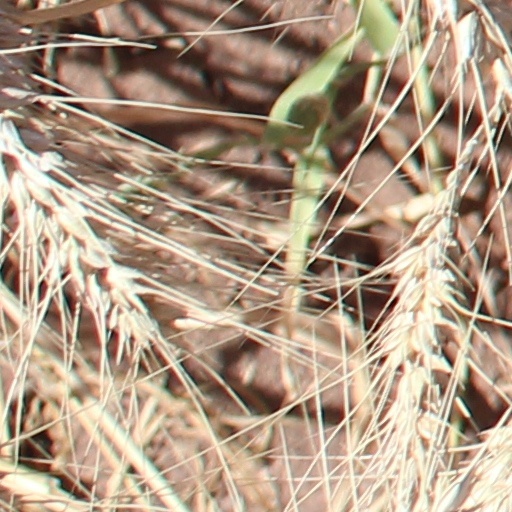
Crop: wheat